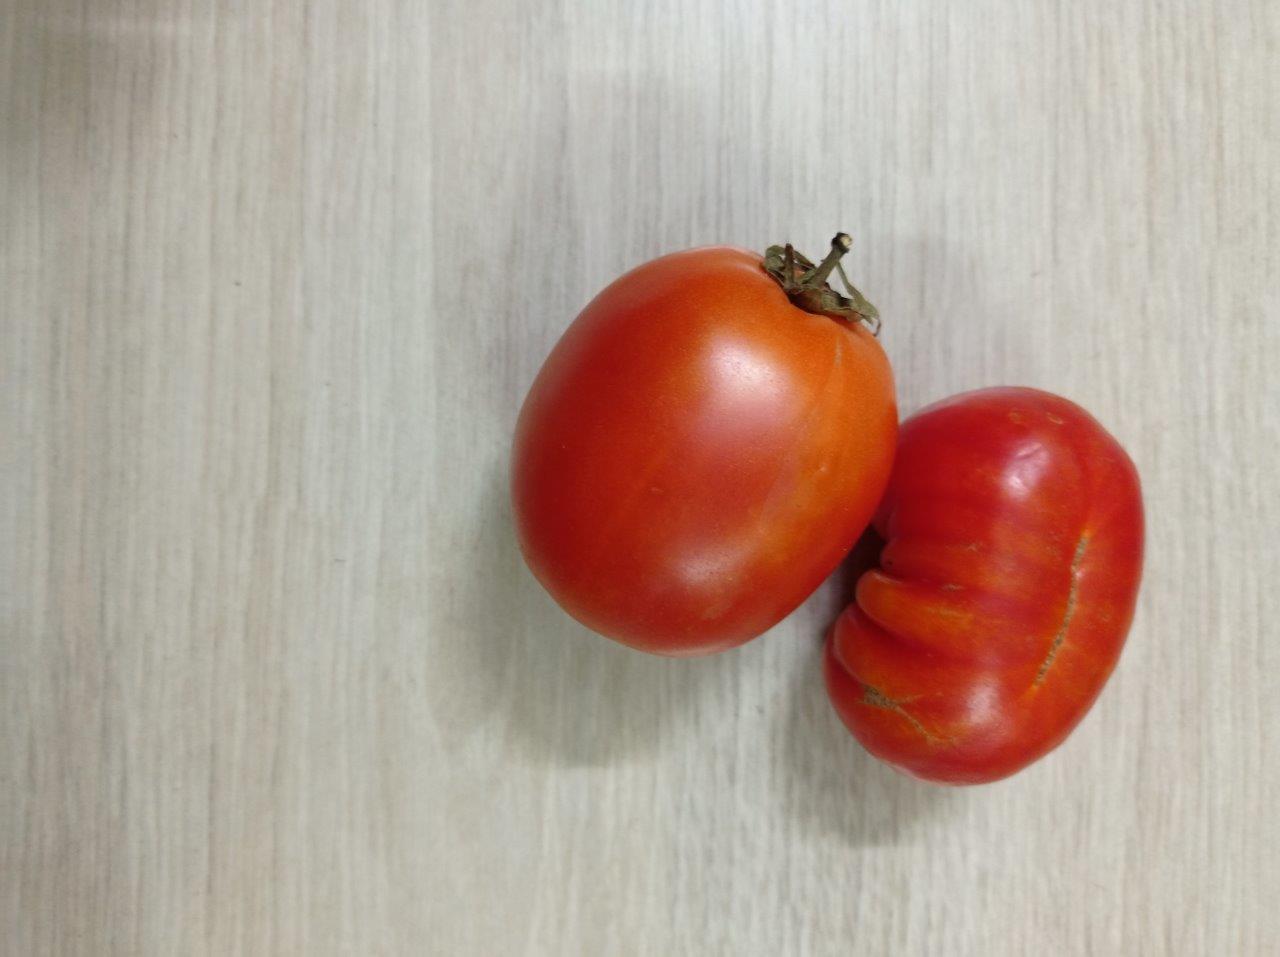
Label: Fresh